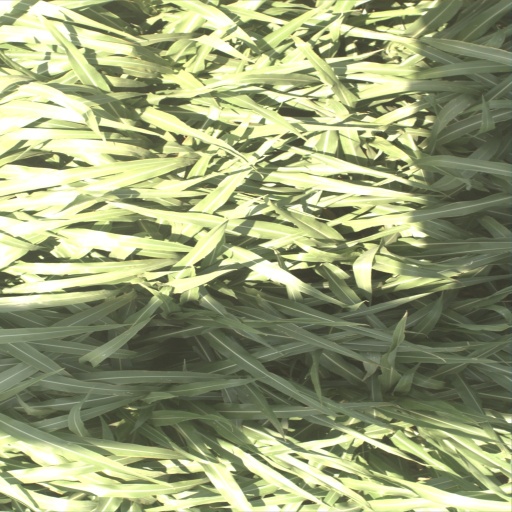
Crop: sorghum